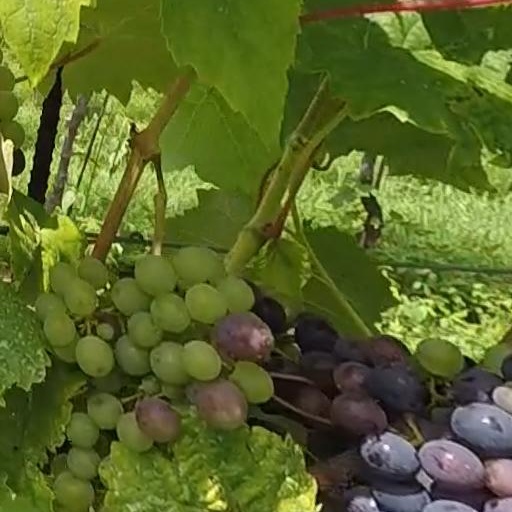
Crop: grape